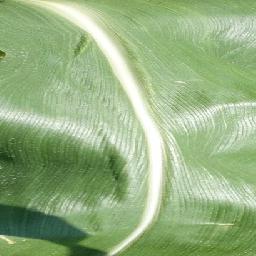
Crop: corn
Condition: (maize)_healthy